Answer in natural language. Considering the relative positions, is wooden coffee table with shelf (highlighted by a green box) above or below brown top white leg dining table (highlighted by a red box)? Choose between the following options: below or above
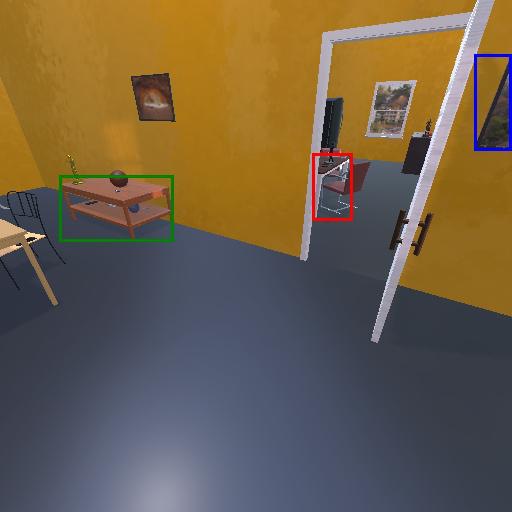
<answer>below</answer>